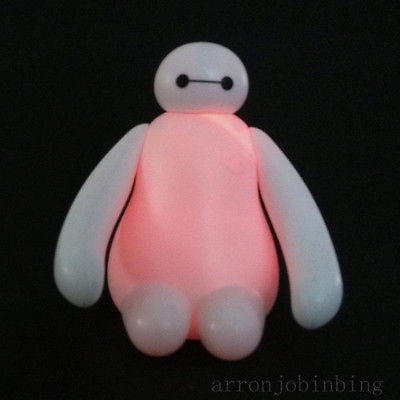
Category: lamp